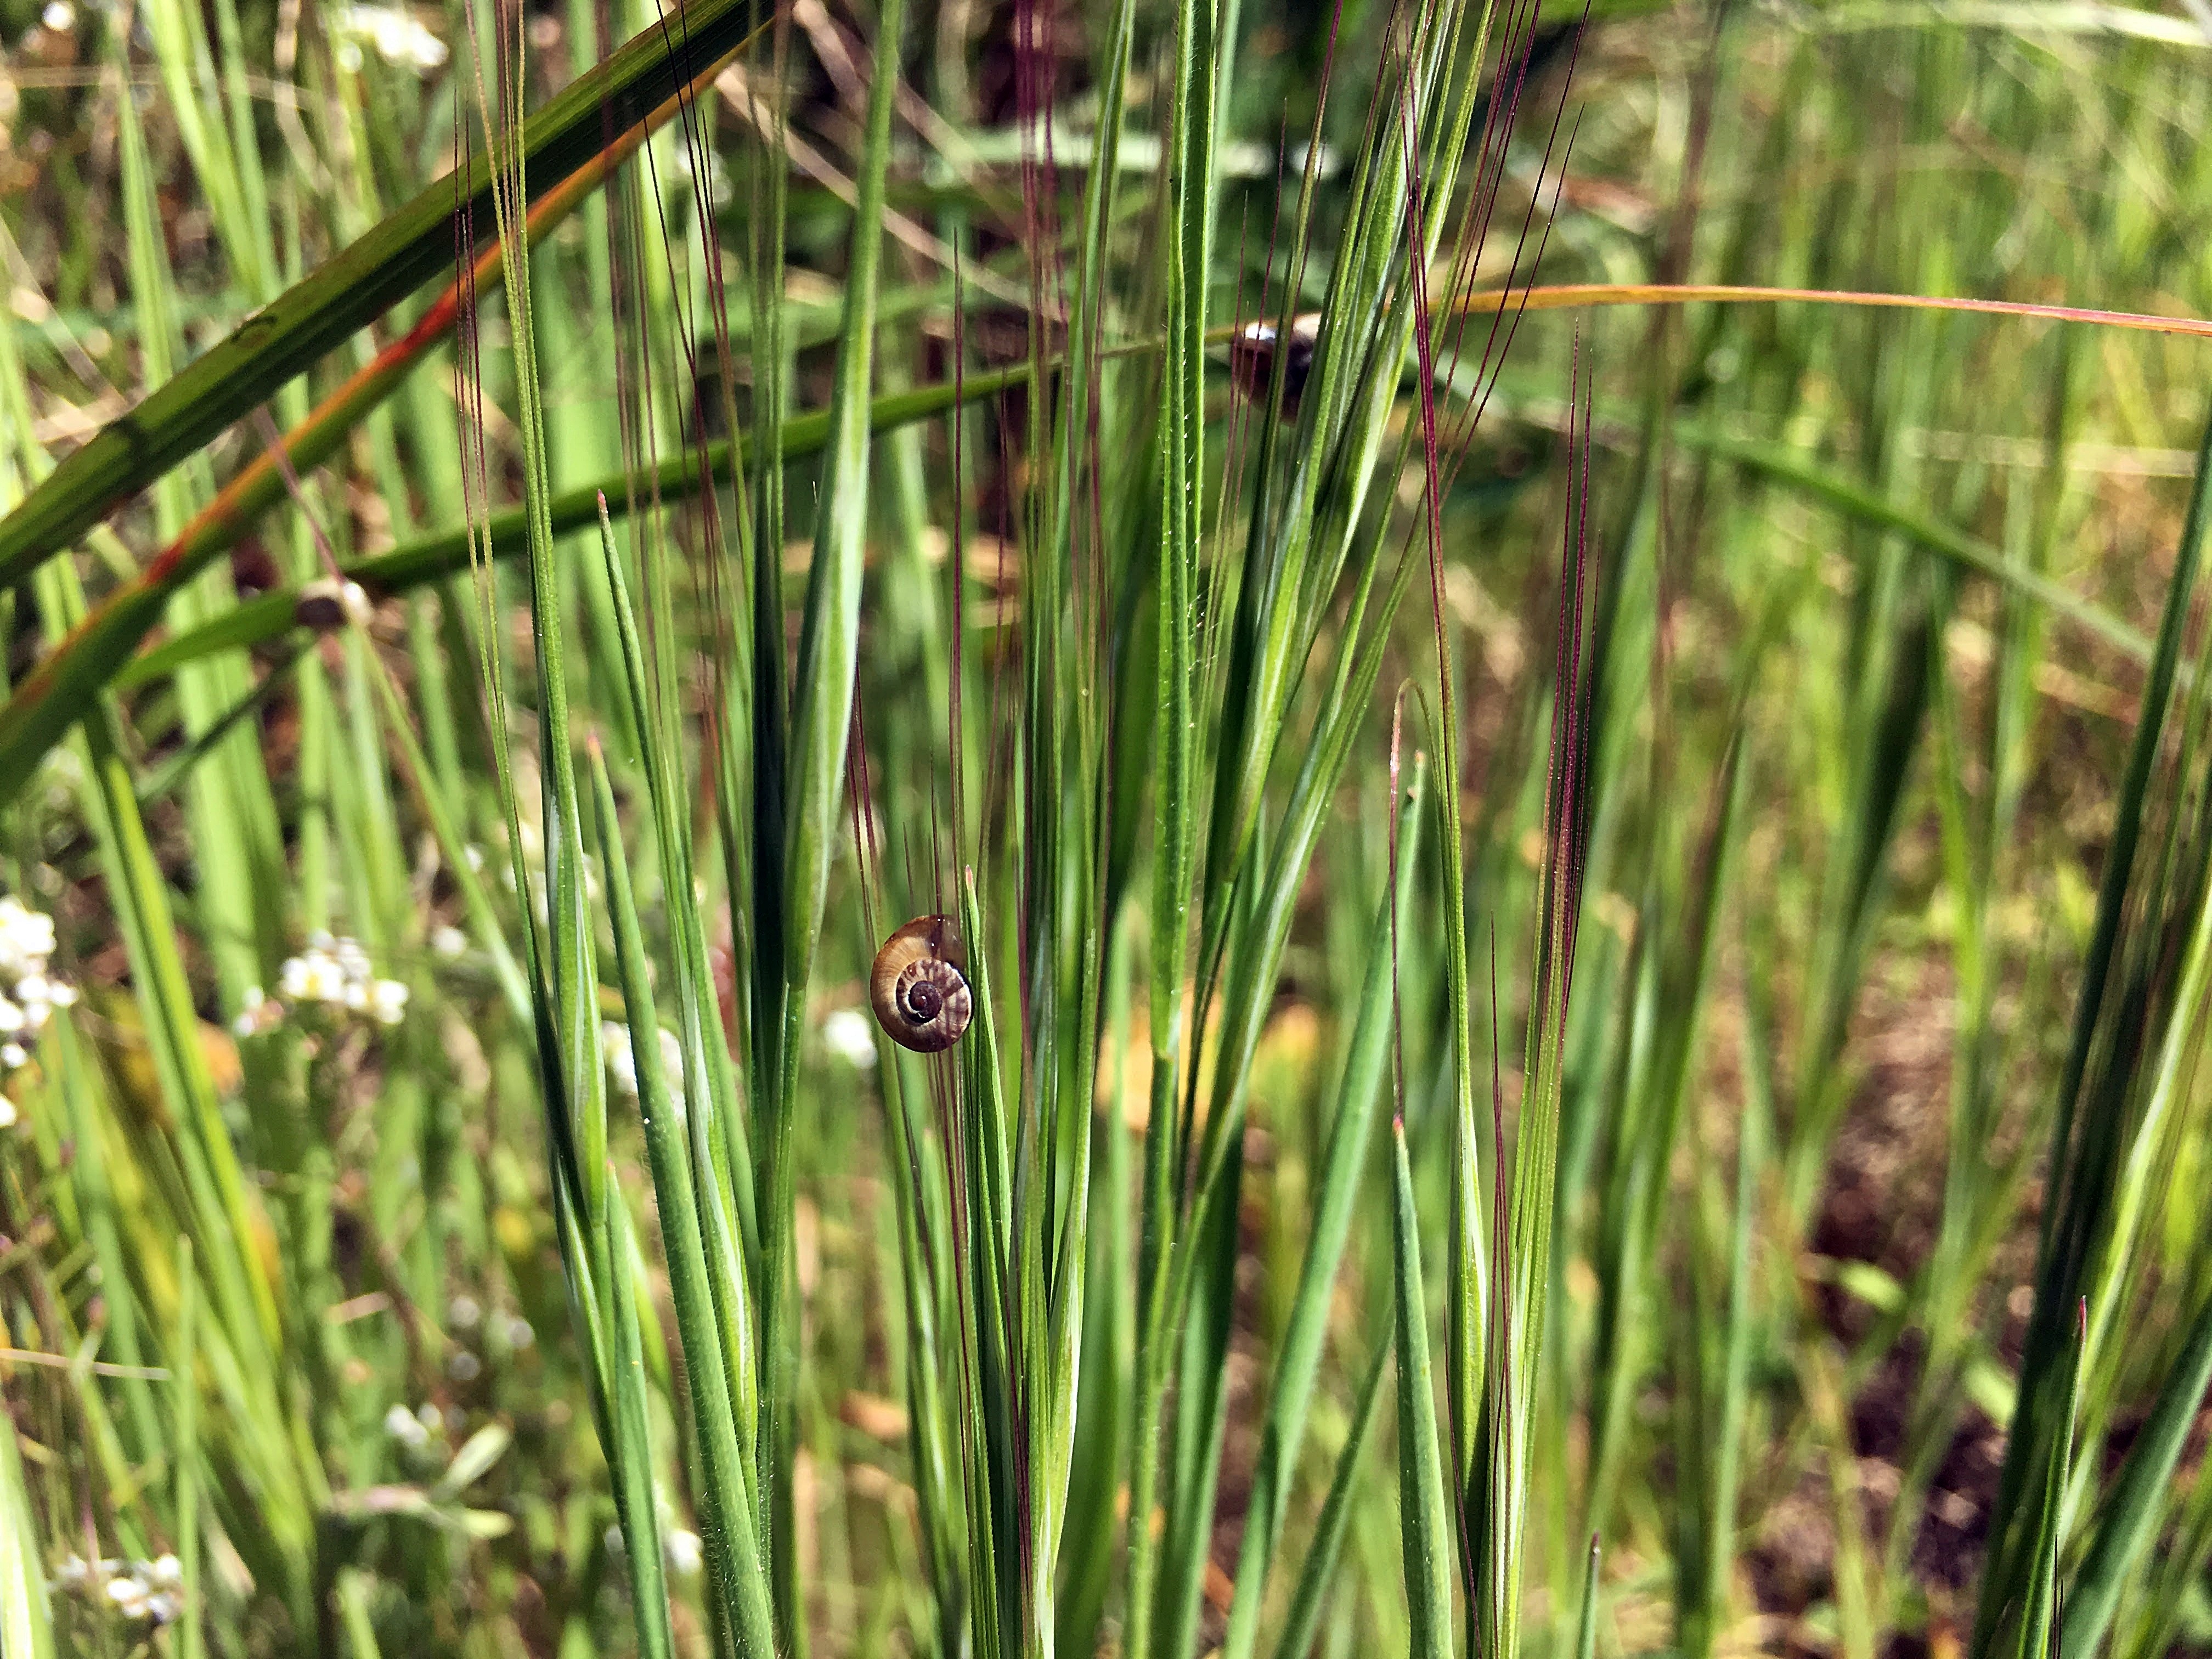
landscape, nature, grass, plant, field, lawn, meadow, prairie, leaf, flower, environment, spring, green, soil, botany, garden, flora, snail, grassland, wetland, habitat, ecosystem, green grass, flowering plant, natural environment, grass family, plant stem, land plant, ferns and horsetails, horsetail family